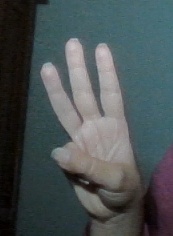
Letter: thaa